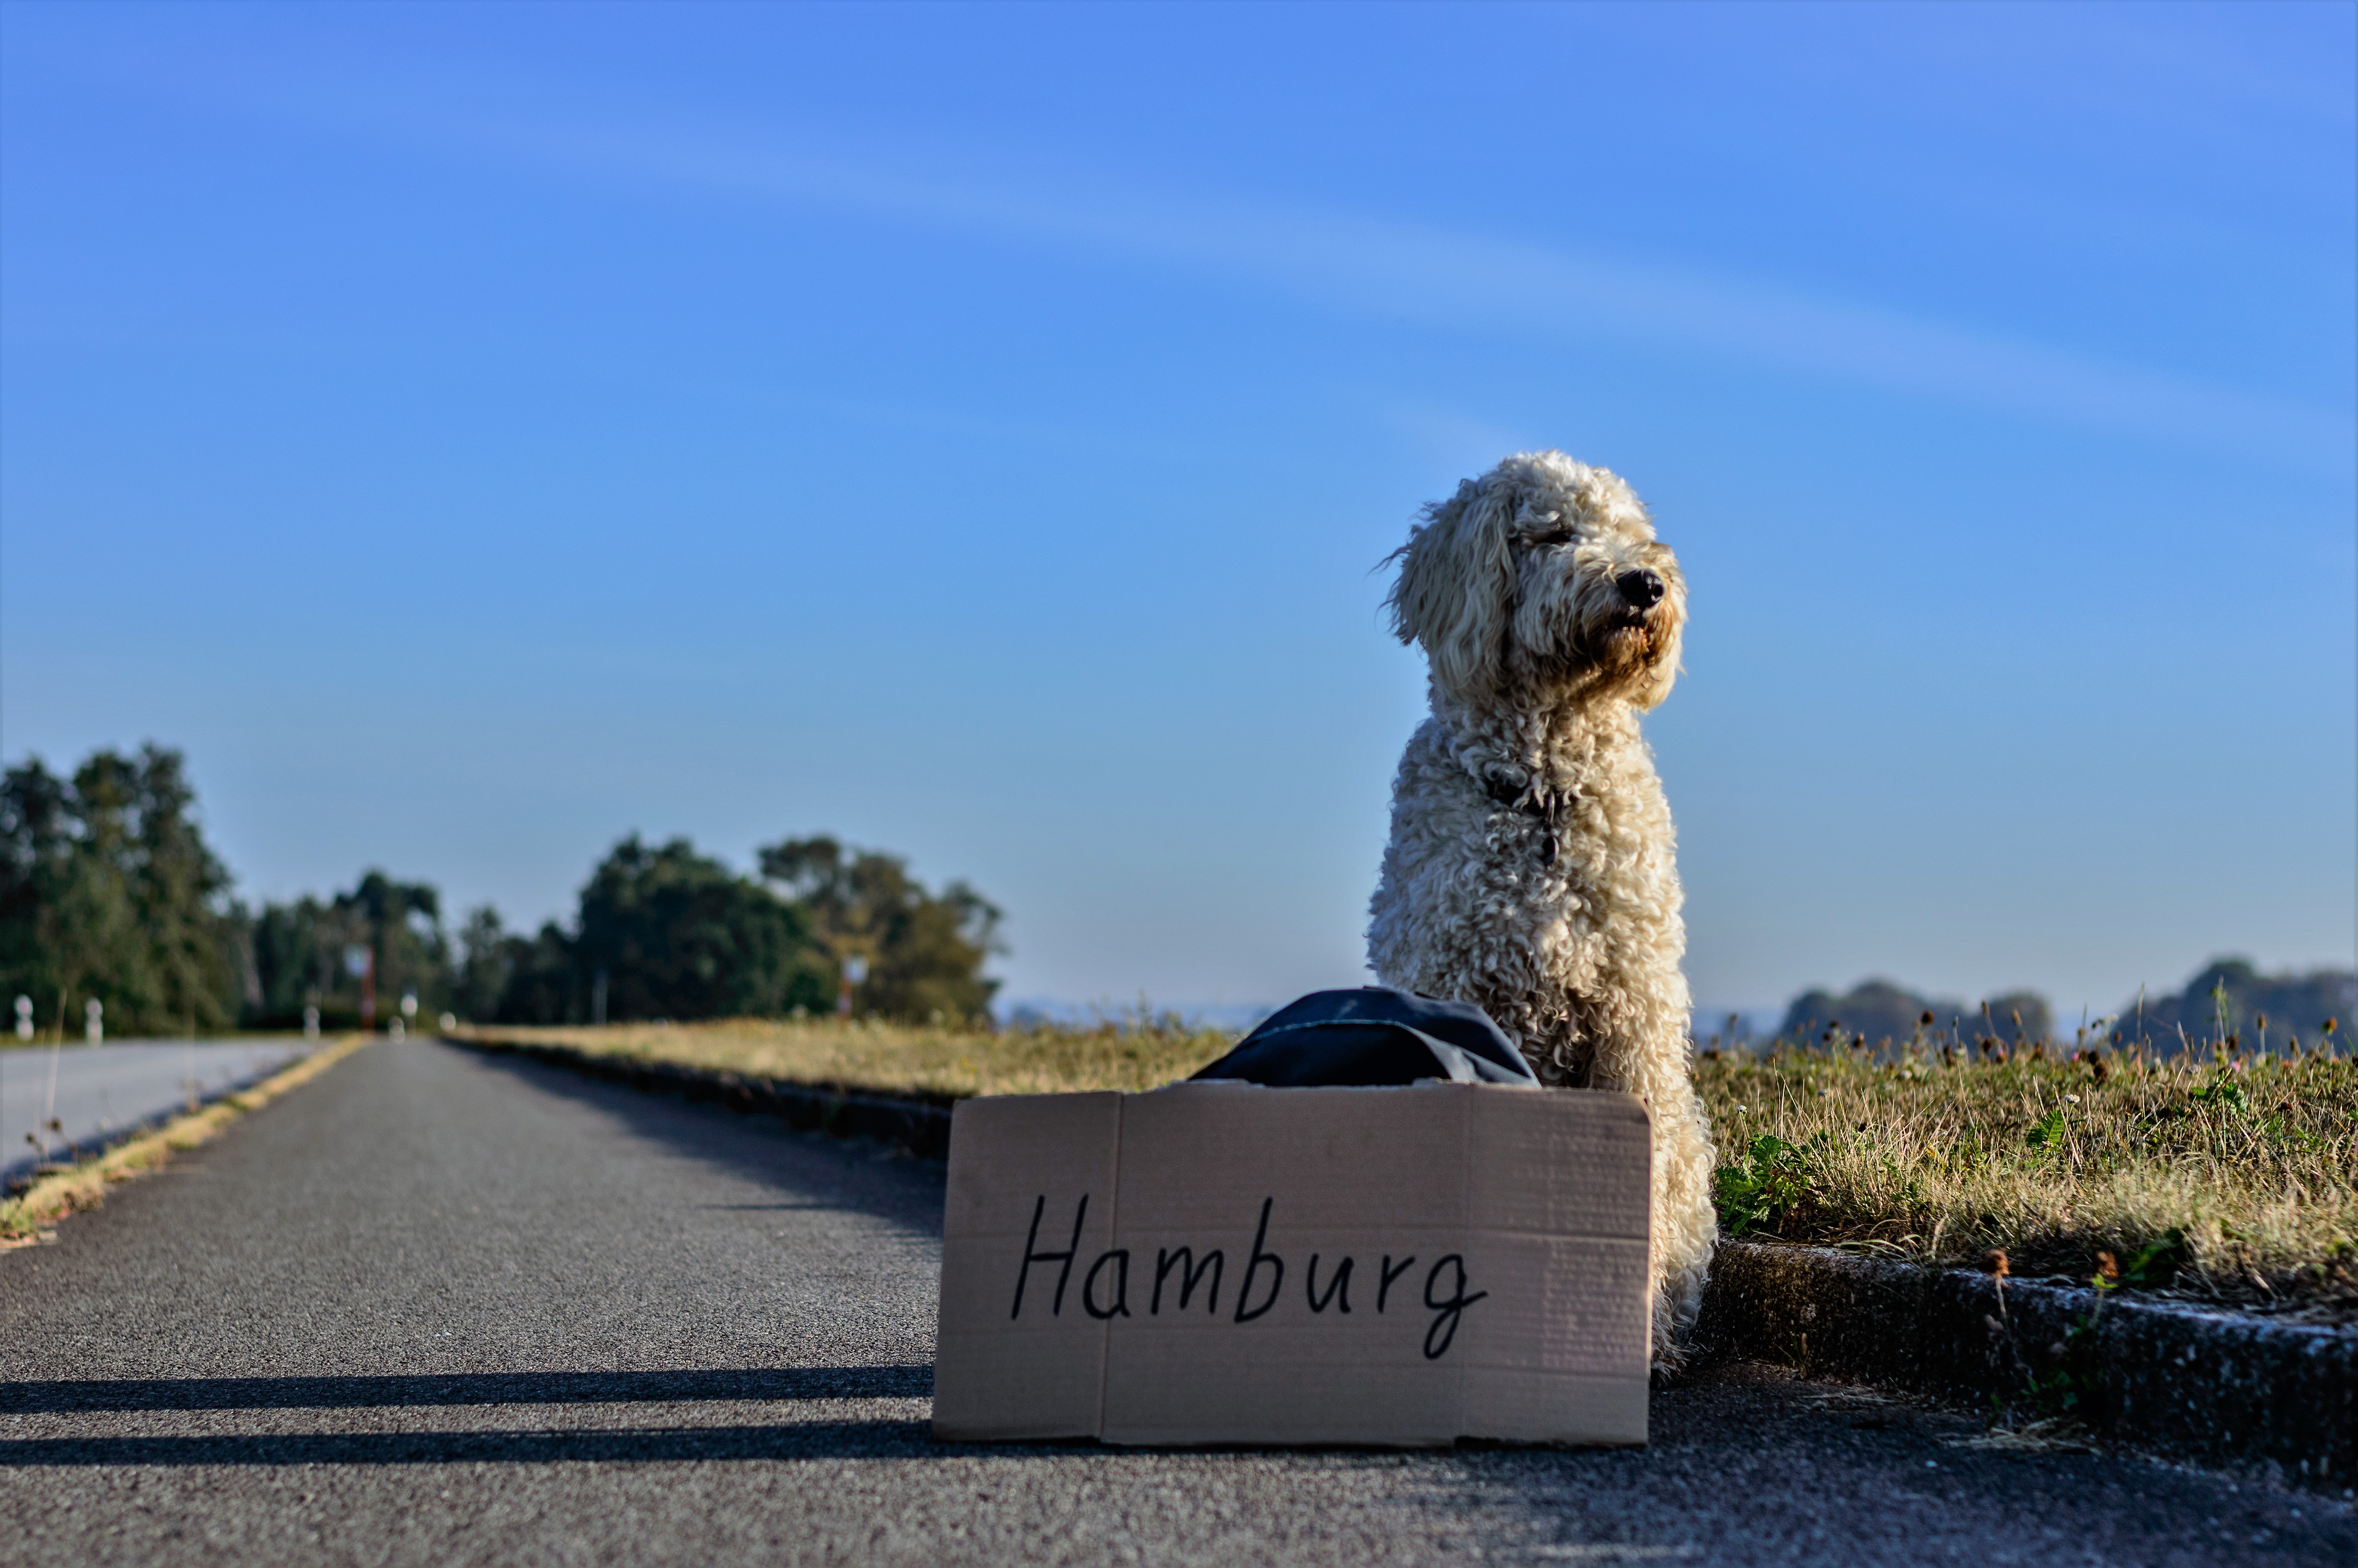
road, dog, alone, travel, mammal, lift, loneliness, germany, hamburg, wanderer, on the go, goldendoodle, hitcher, hitch hike, by hitch hiking, dog like mammal